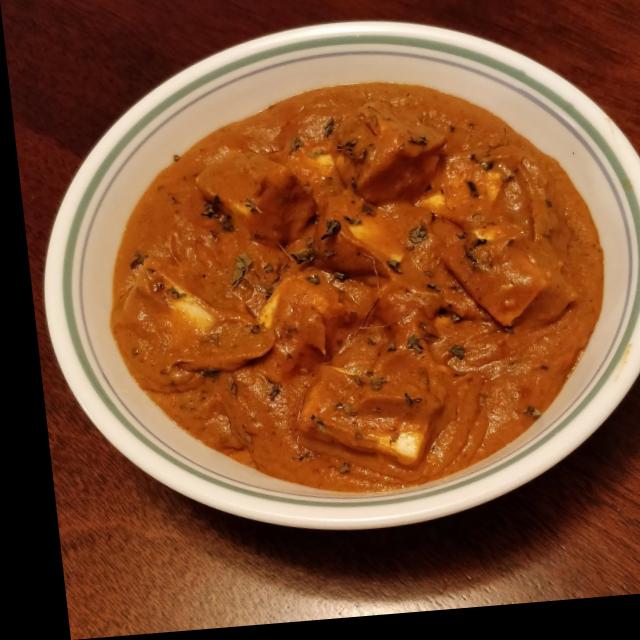
Dish: shahi_paneer